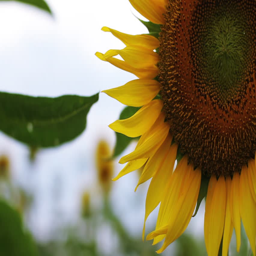
sunflower in the field super close up shallow focus mild wind in camera : digital camera